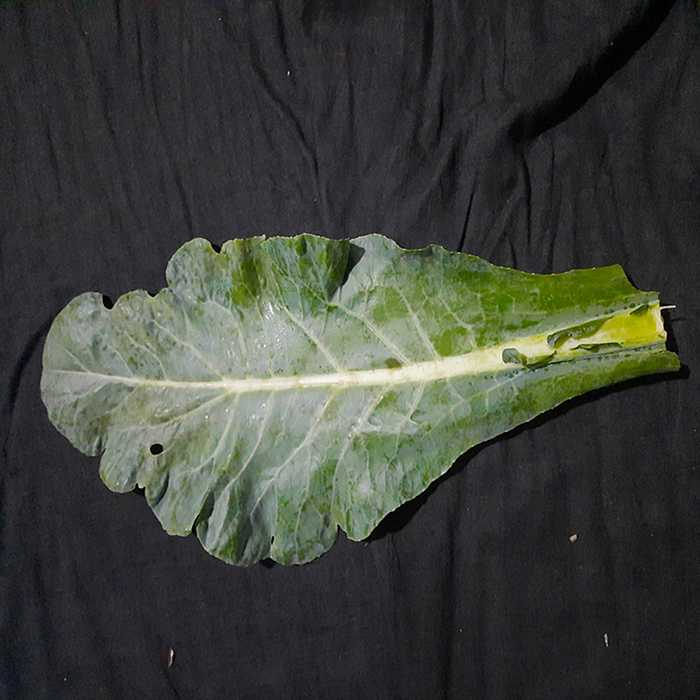
Plant: Cauliflower
Label: Fresh leaf